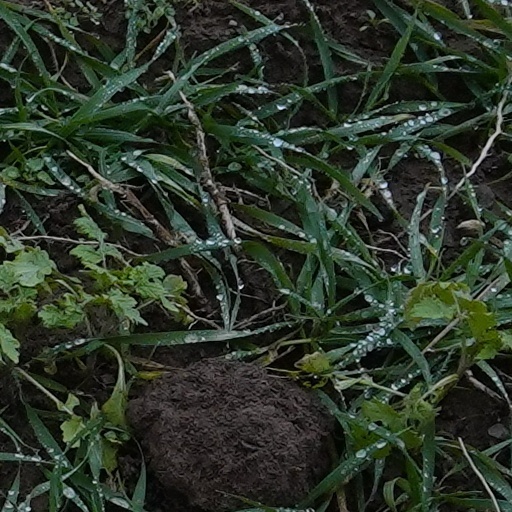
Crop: wheat